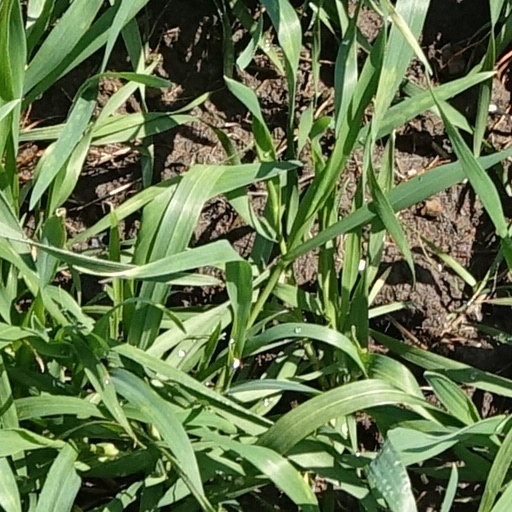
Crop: wheat